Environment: real
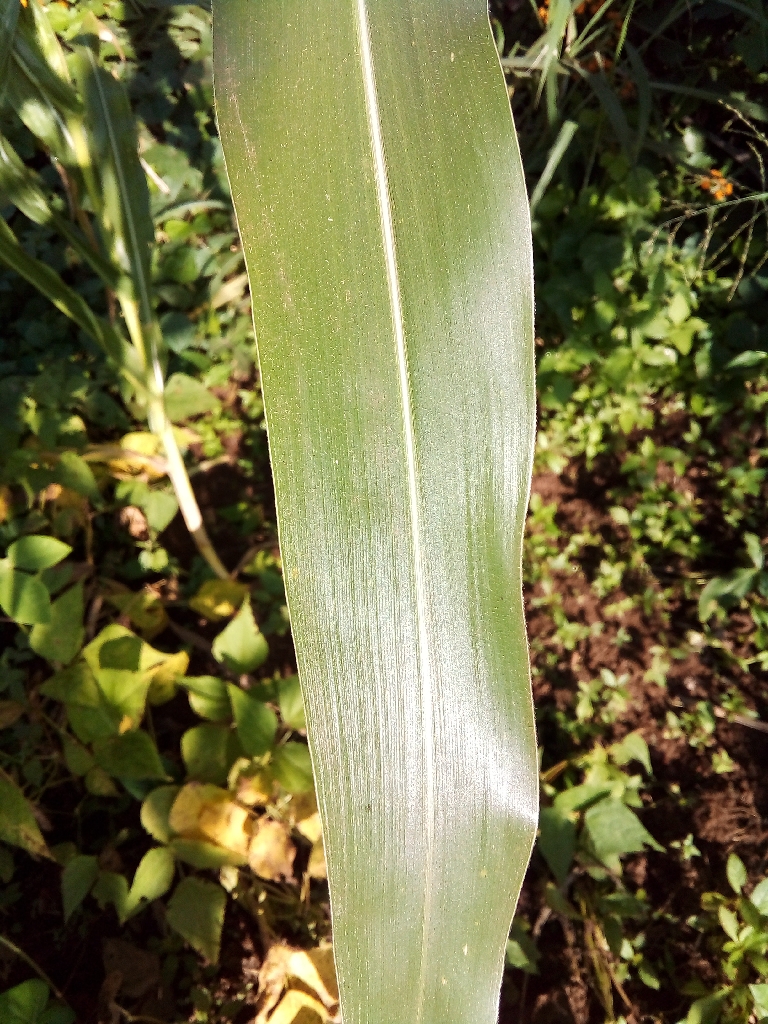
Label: healthy